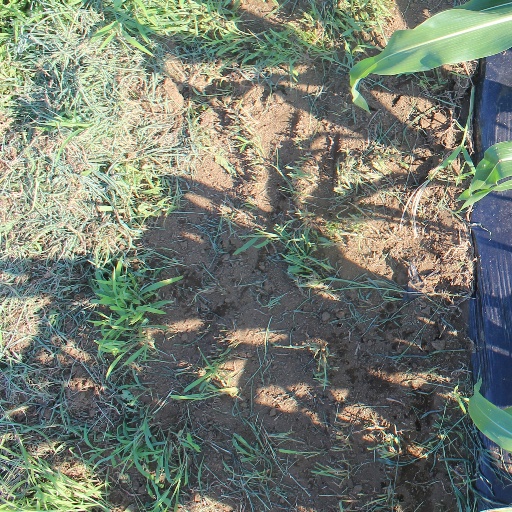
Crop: sorghum